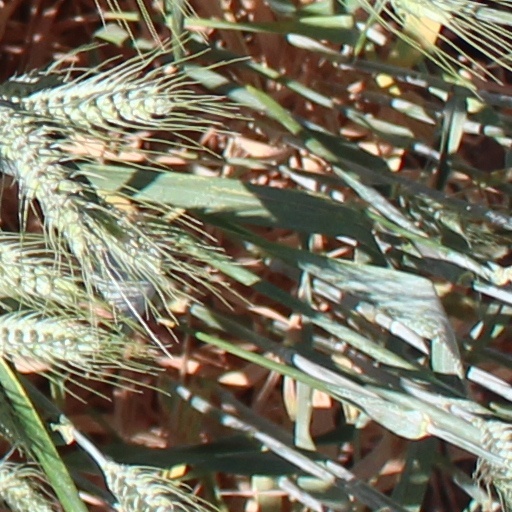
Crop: wheat